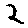
Label: 2